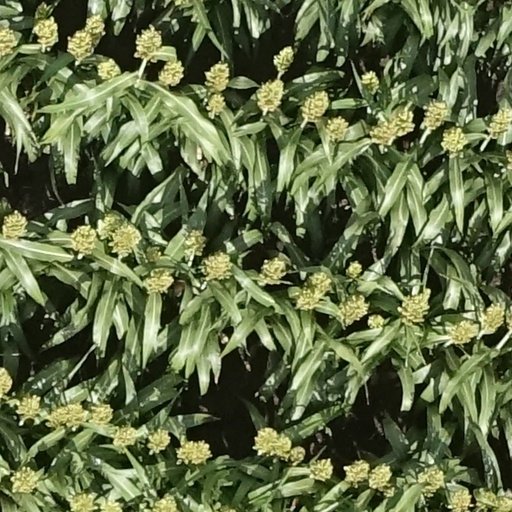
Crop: sorghum